Suede

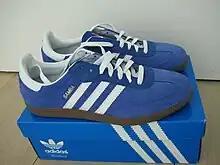
Blue suede shoes

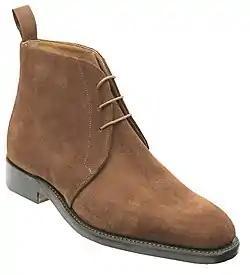
Suede boot

Suede (pronounced ) is a type of leather with a fuzzy, napped finish, commonly used for jackets, shoes, fabrics, purses, furniture, and other items.